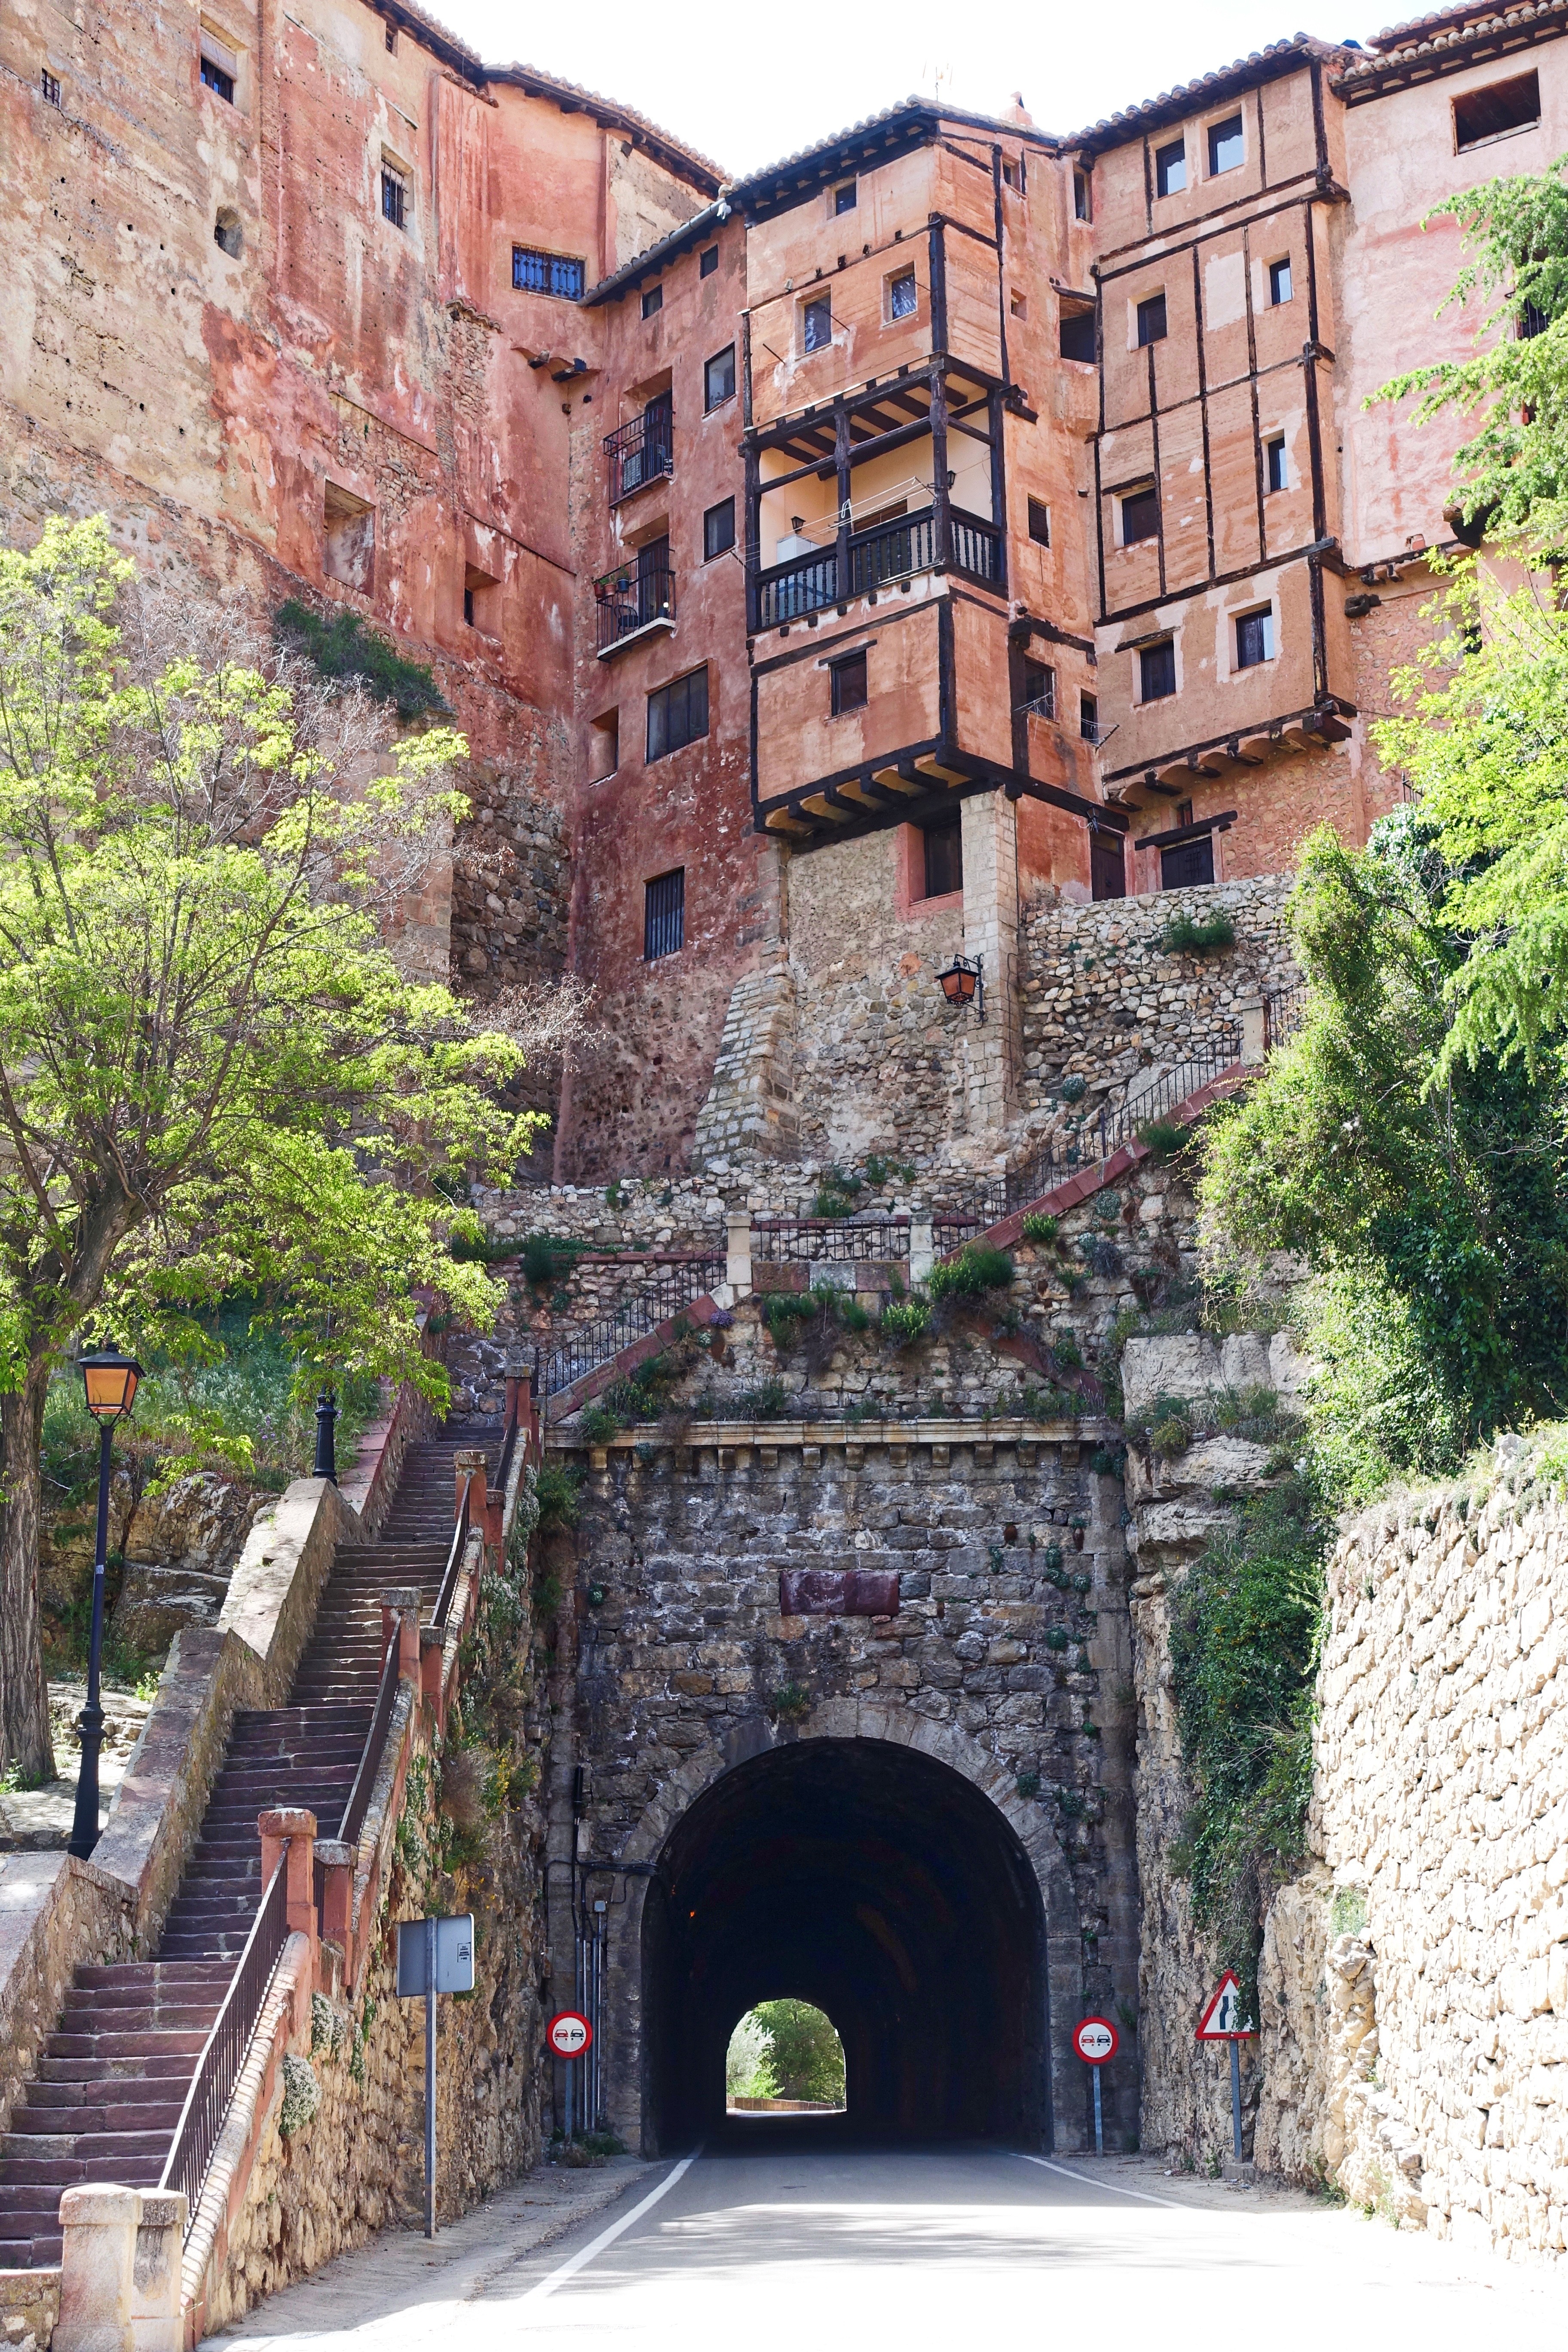
architecture, town, building, alley, tunnel, village, arch, castle, waterway, roadway, houses, picturesque, aragon, pretty, neighbourhood, albarracin